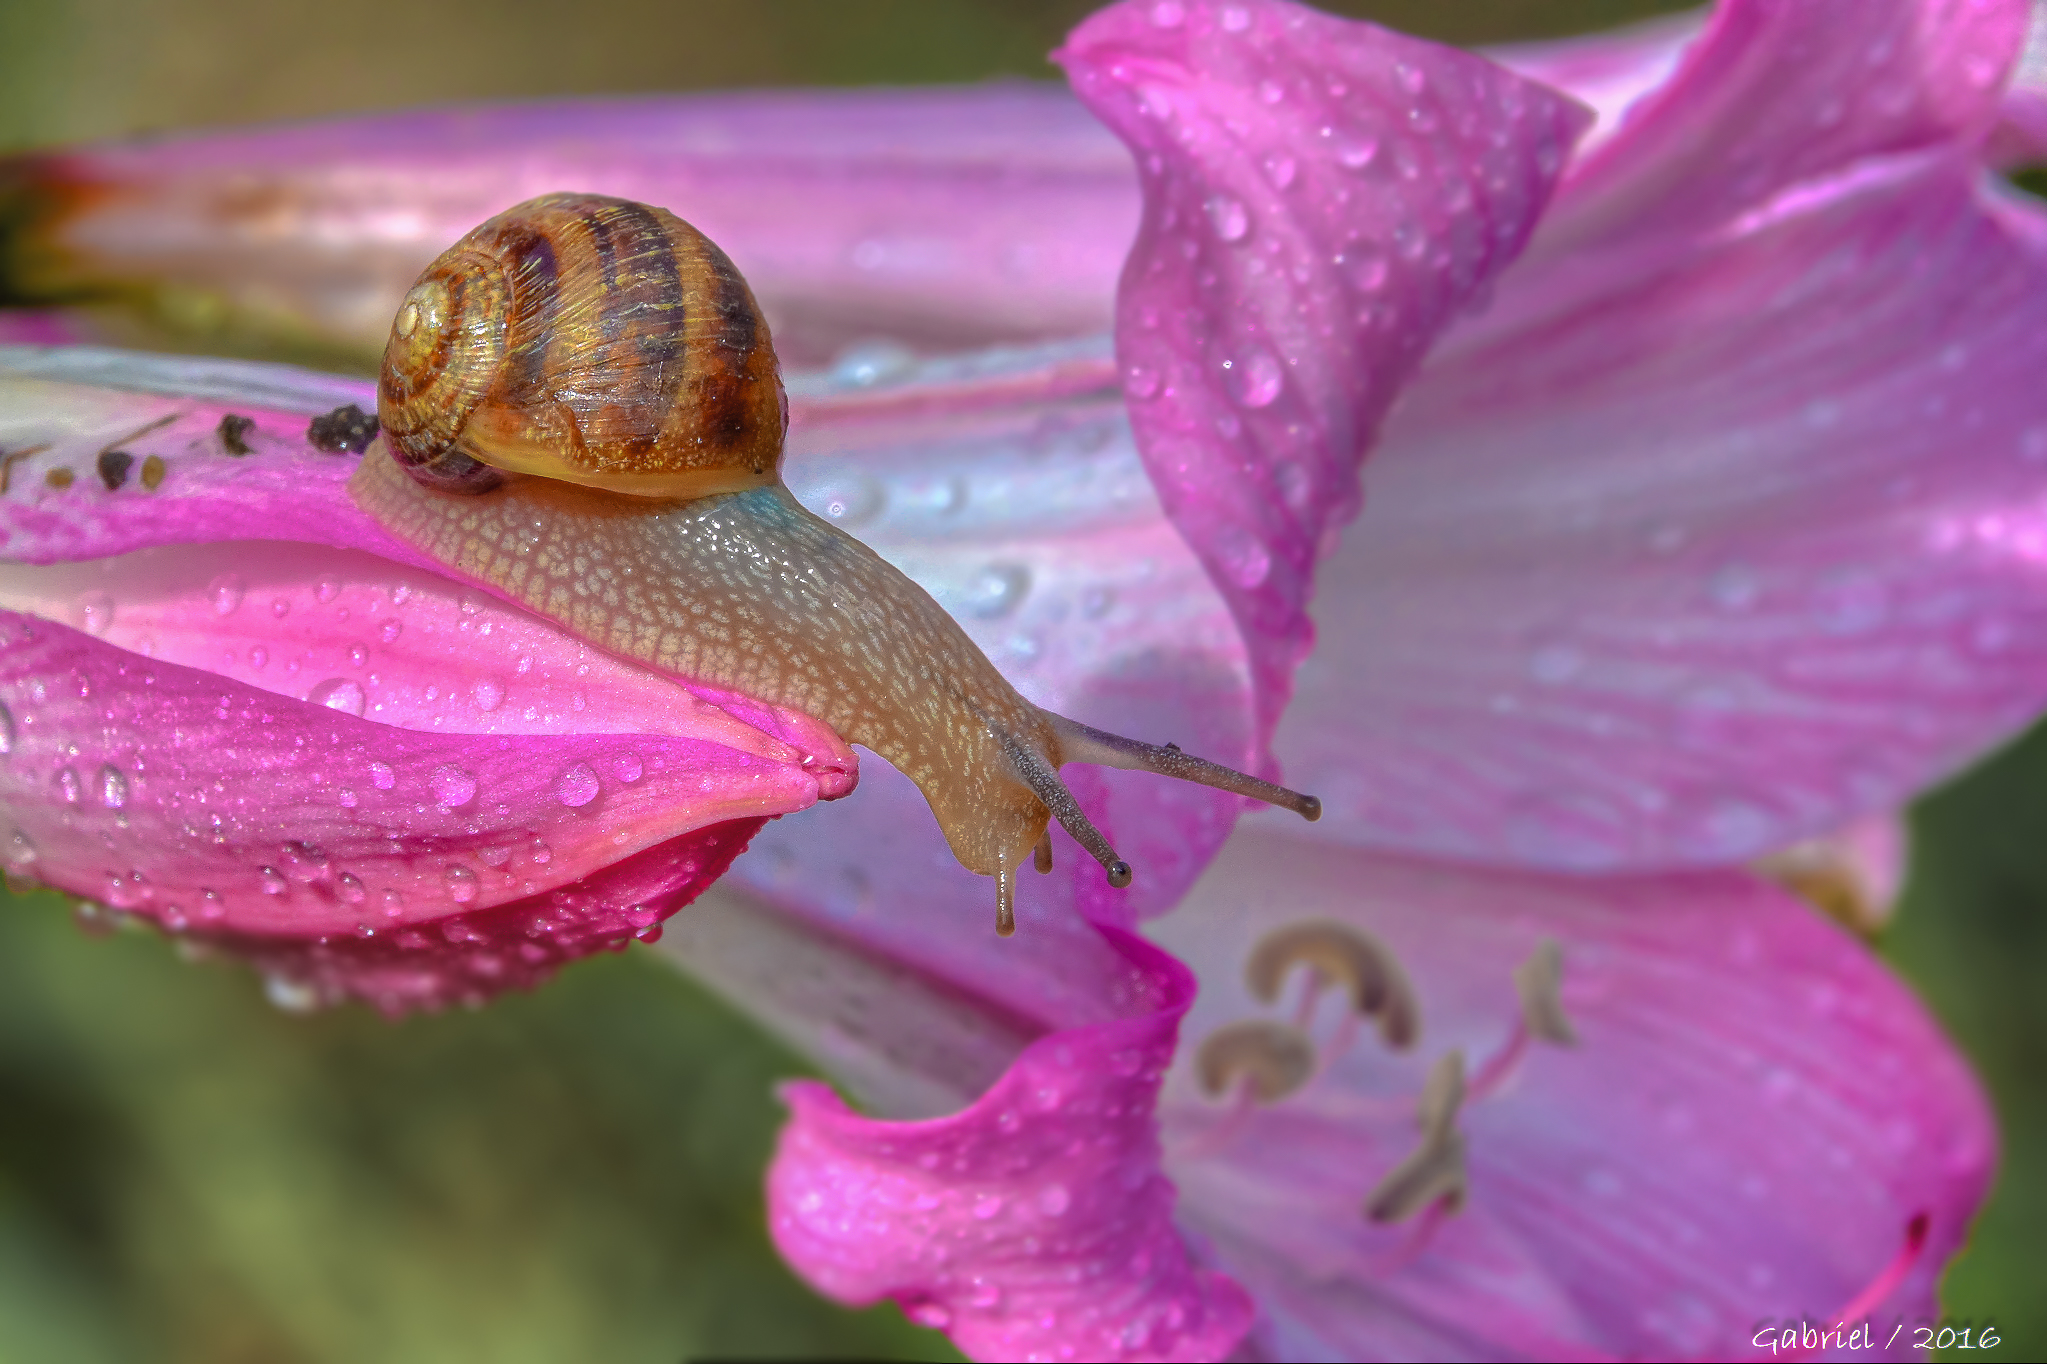
nature, plant, photography, leaf, flower, petal, insect, macro, pink, flora, invertebrate, flowers, close up, hdr, snail, animals, naturaleza, flores, caracol, ggl1, gaby1, xovesphoto, sonydscrx10iii, sonyrx10iii, rx10iii, rx10m3, animales, caracoles, macro photography, flowering plant, plant stem